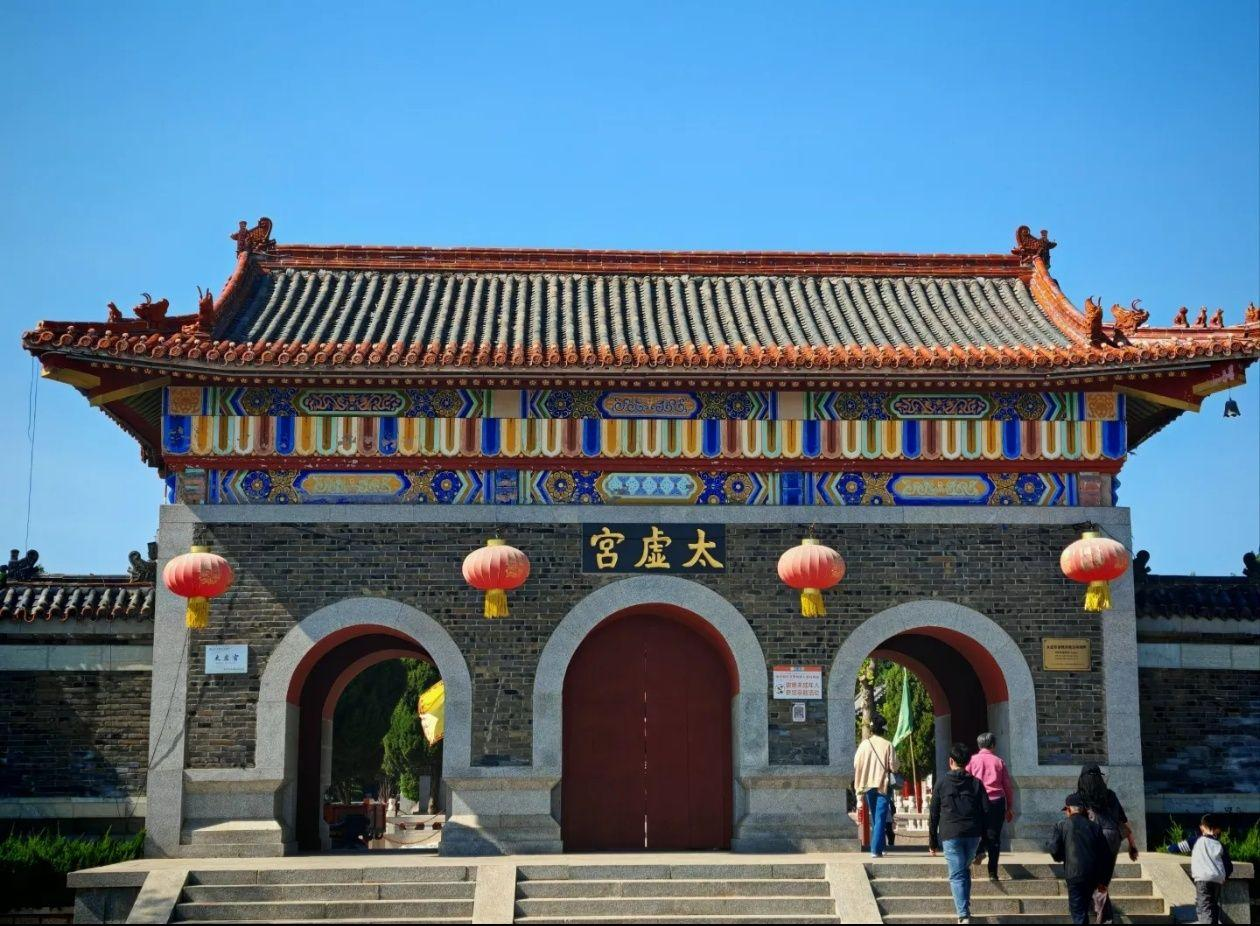
地标名称：太虚宫
所在城市：烟台市·栖霞市